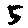
Label: 5